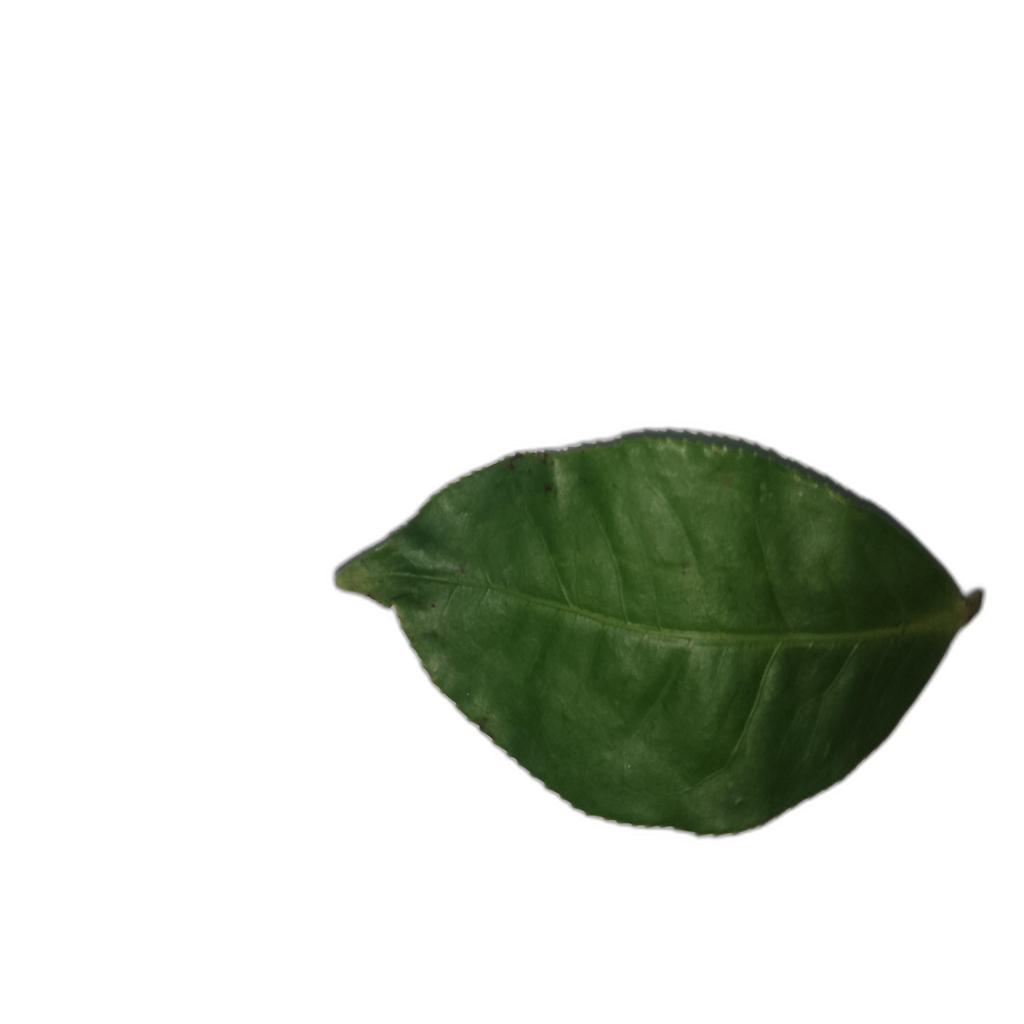
Label: Healthy